Safety lamp

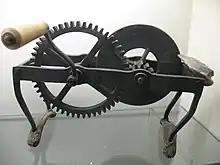
Spedding mill at the German mining museum, Bochum, Northrhine-Westfalia, Germany

In Europe and Britain dried fish skins which emitted a faint bioluminescence (often called phosphorescence) were used.